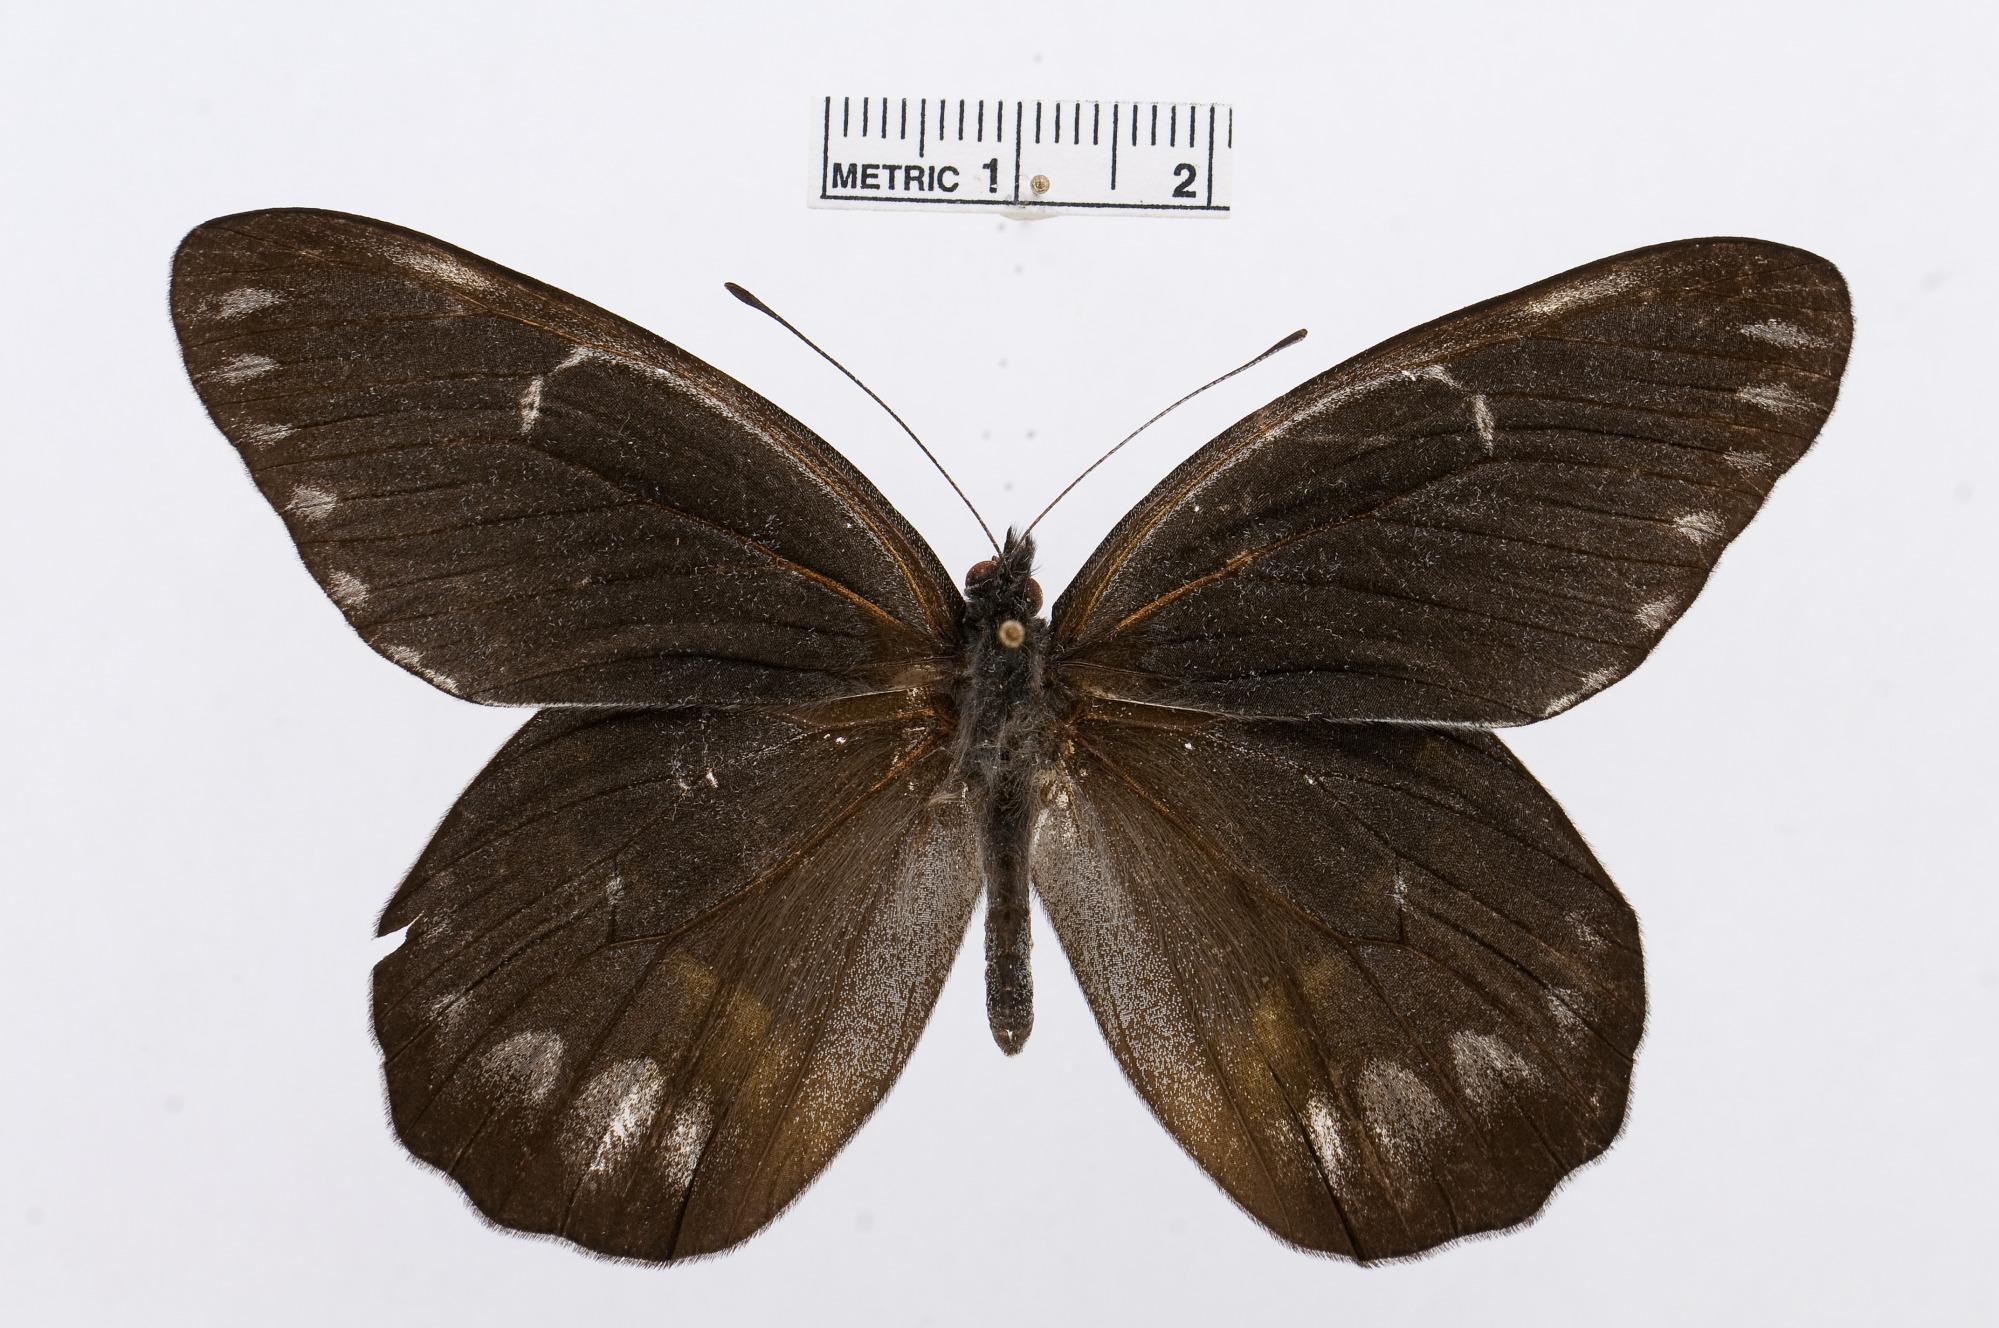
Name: Delias benasu
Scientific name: Delias benasu
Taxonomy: Animalia, Arthropoda, Hexapoda, Insecta, Lepidoptera, Pieridae, Pierinae